Nassos Daphnis

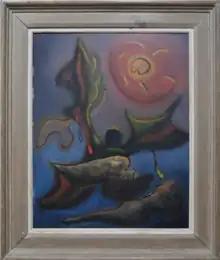
Nassos Daphnis 'Icarus' 1948 oil on masonite 30.00 x 24.00 in 76.2 x 61.0 cm

Daphnis' artistic style evolved throughout his career. He began as a realist and following the war, moved on to biomorphic forms with a Surrealist influence.